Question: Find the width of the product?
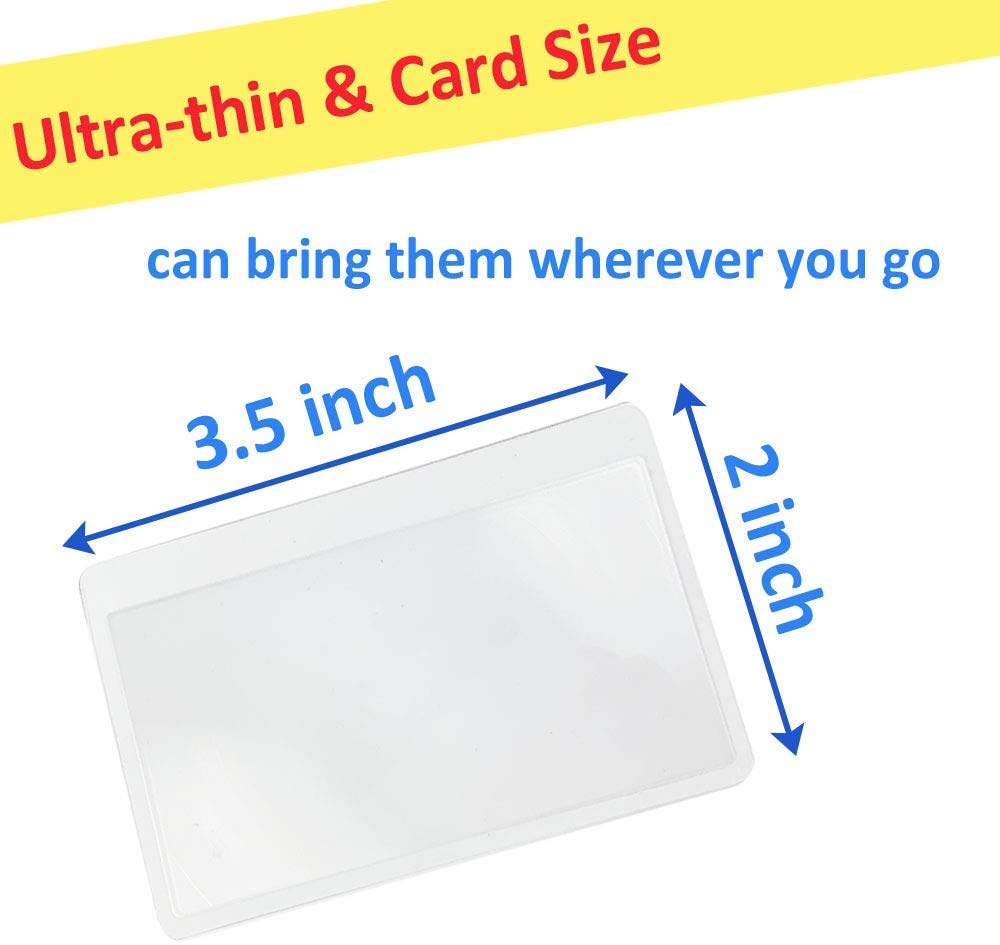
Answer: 2.0 inch